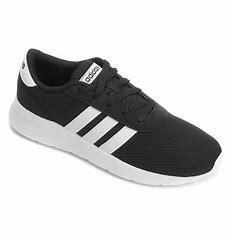
Brand: Adidas
Model: Lite Racer